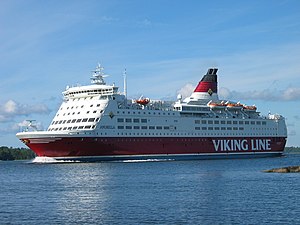
MS Amorella
MS Amorella
MS Amorella er en cruisefærge, der drives af det finske færgerederi Viking Line på Turku-Mariehamn/Långnäs-Stockholm ruten. MS Amorella blev bygget i 1988 på Brodogradiliste Split værftet i det daværende Jugoslavien.